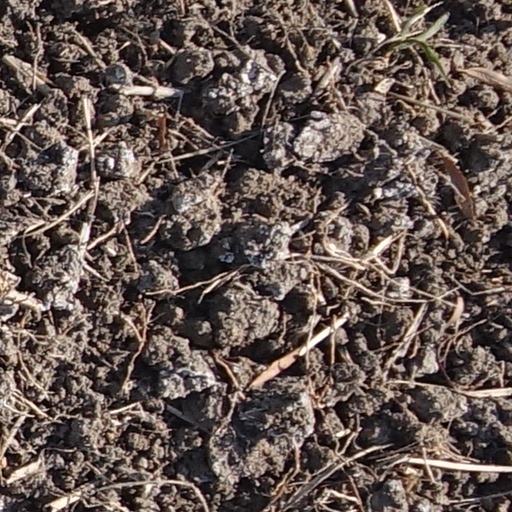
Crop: wheat